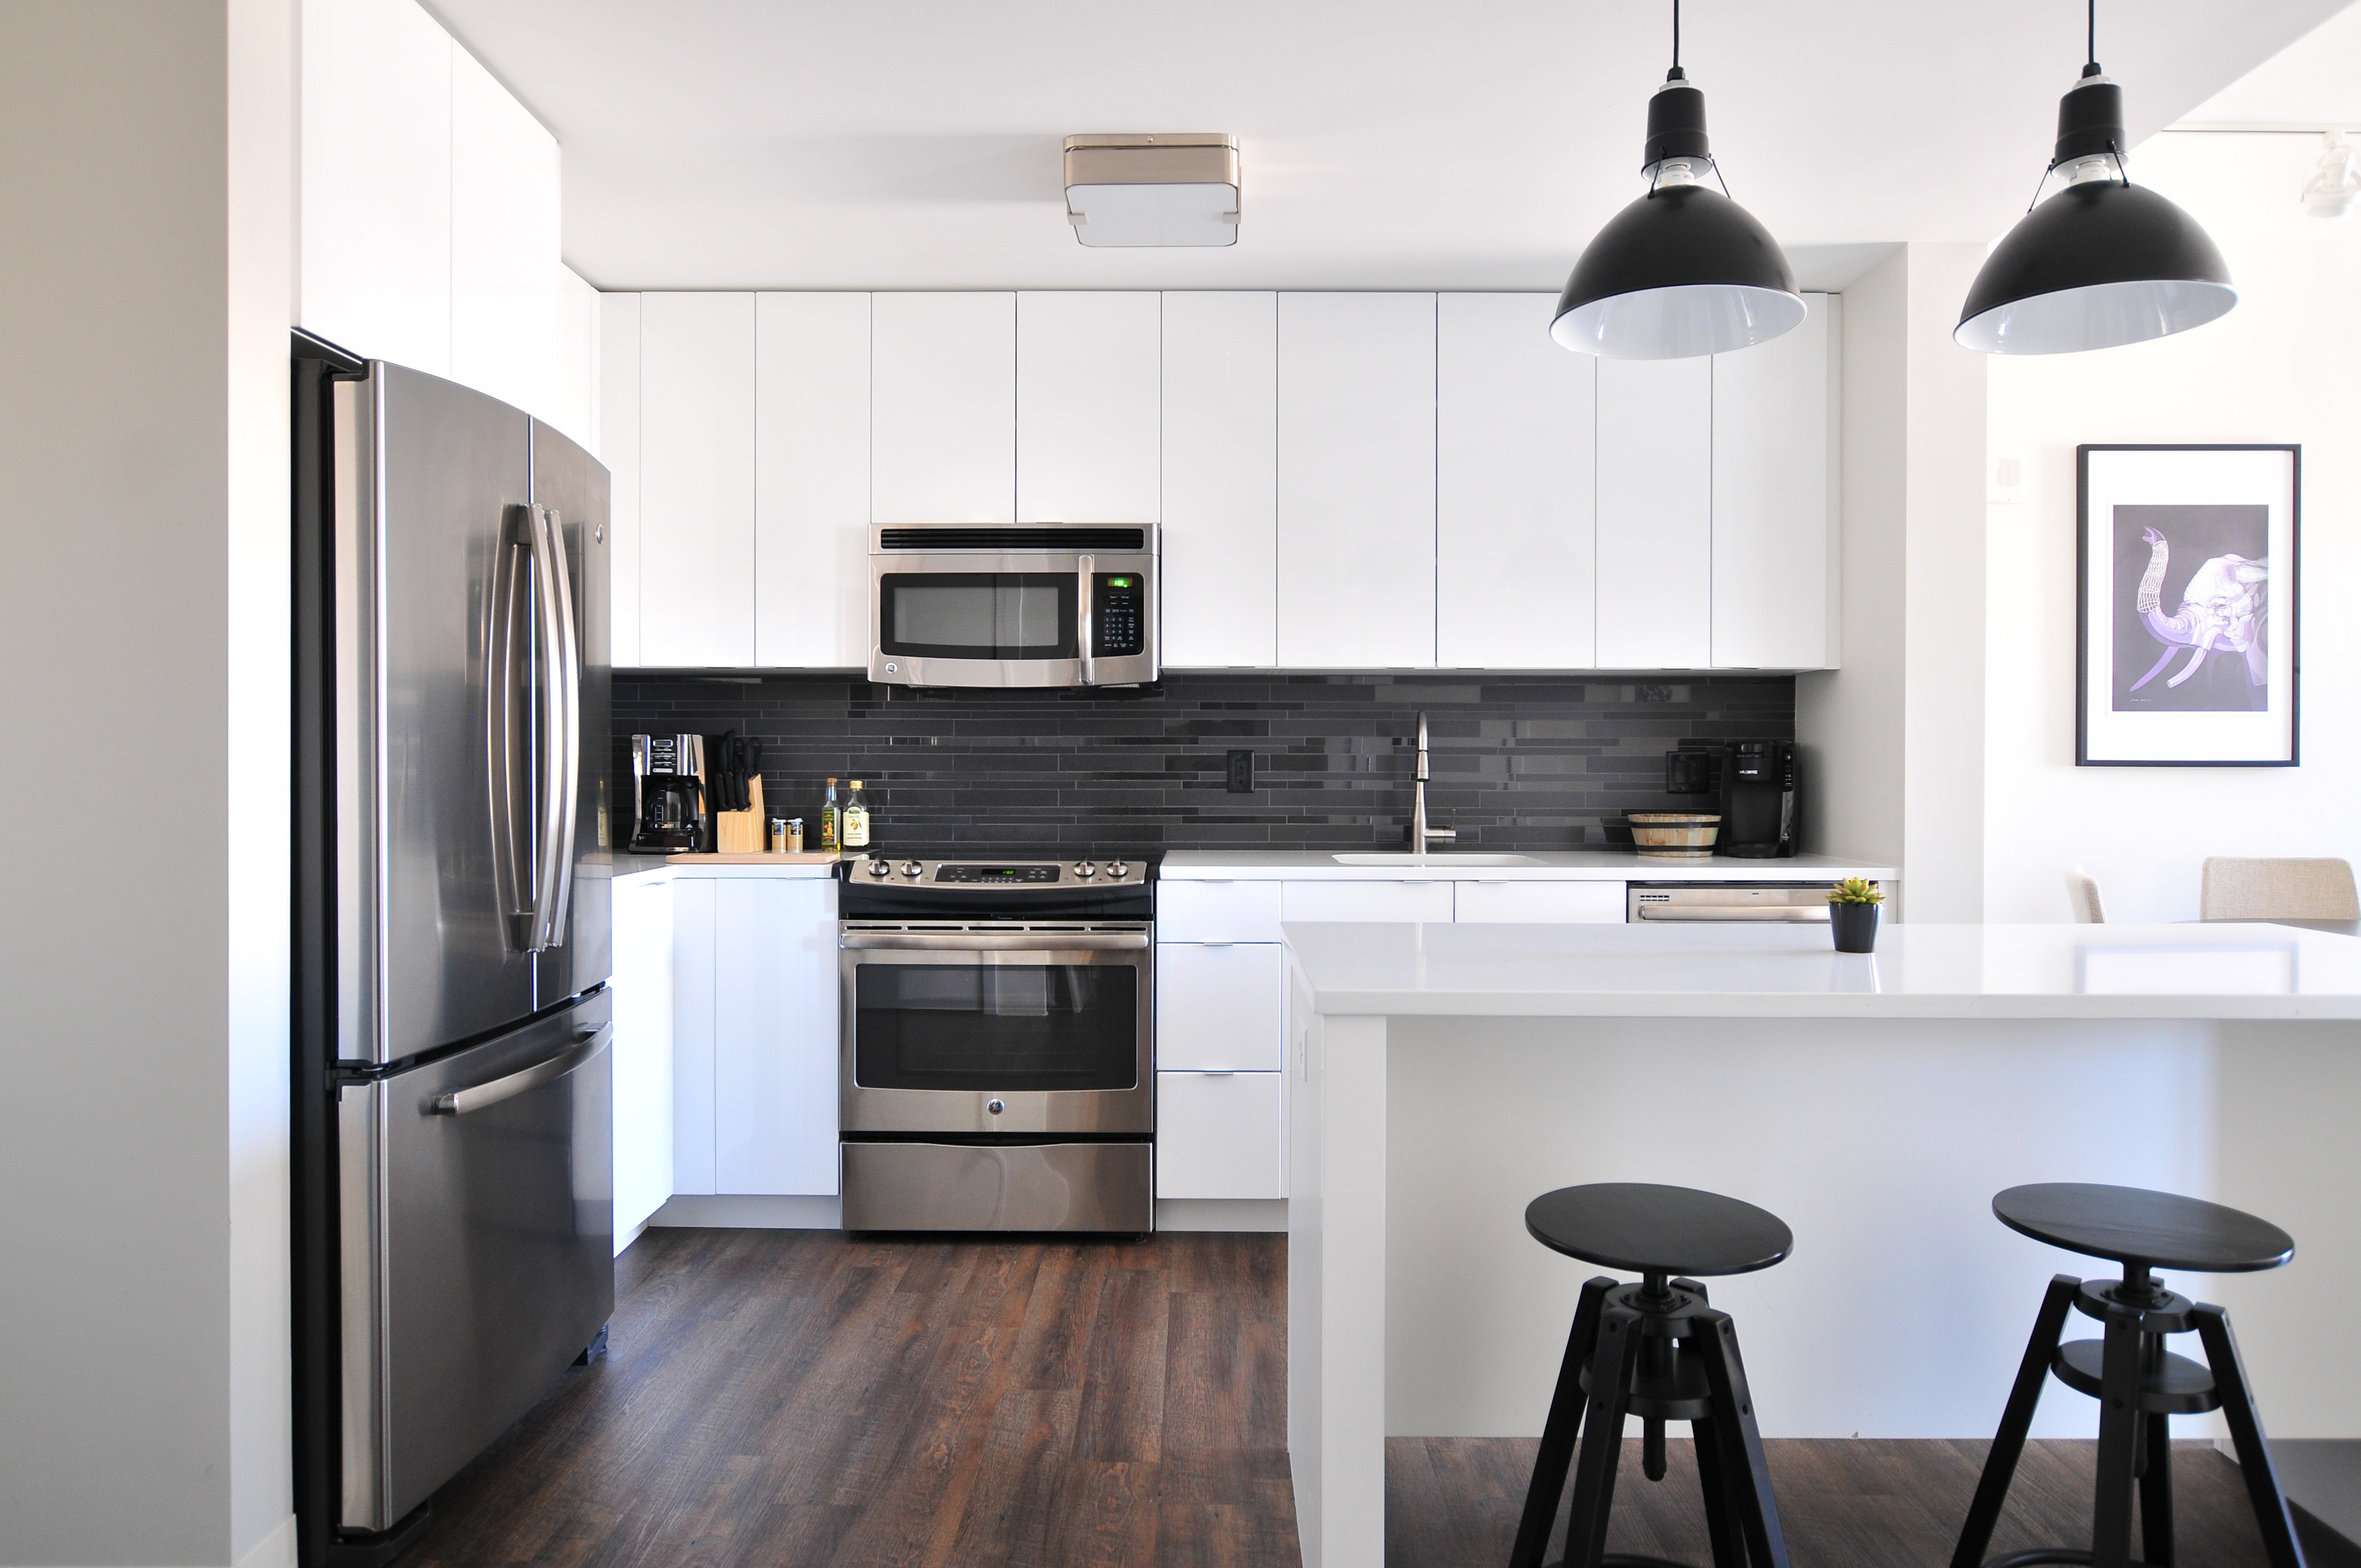
floor, home, cottage, kitchen, property, living room, room, cuisine, countertop, interior design, design, hardwood, farmhouse, real estate, dining room, wood flooring, cabinetry, cuisine classique